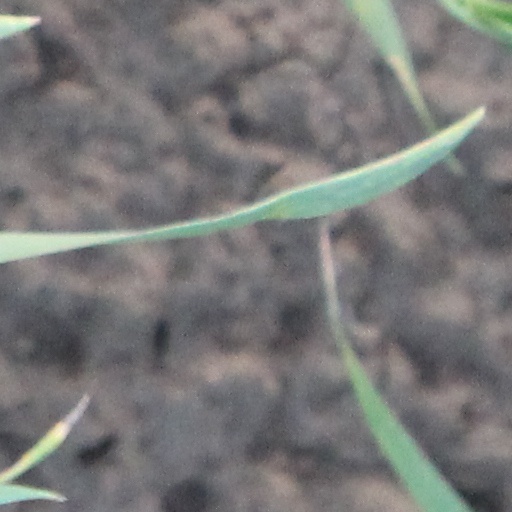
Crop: wheat